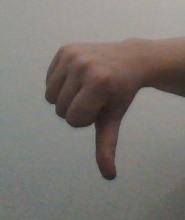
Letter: waw